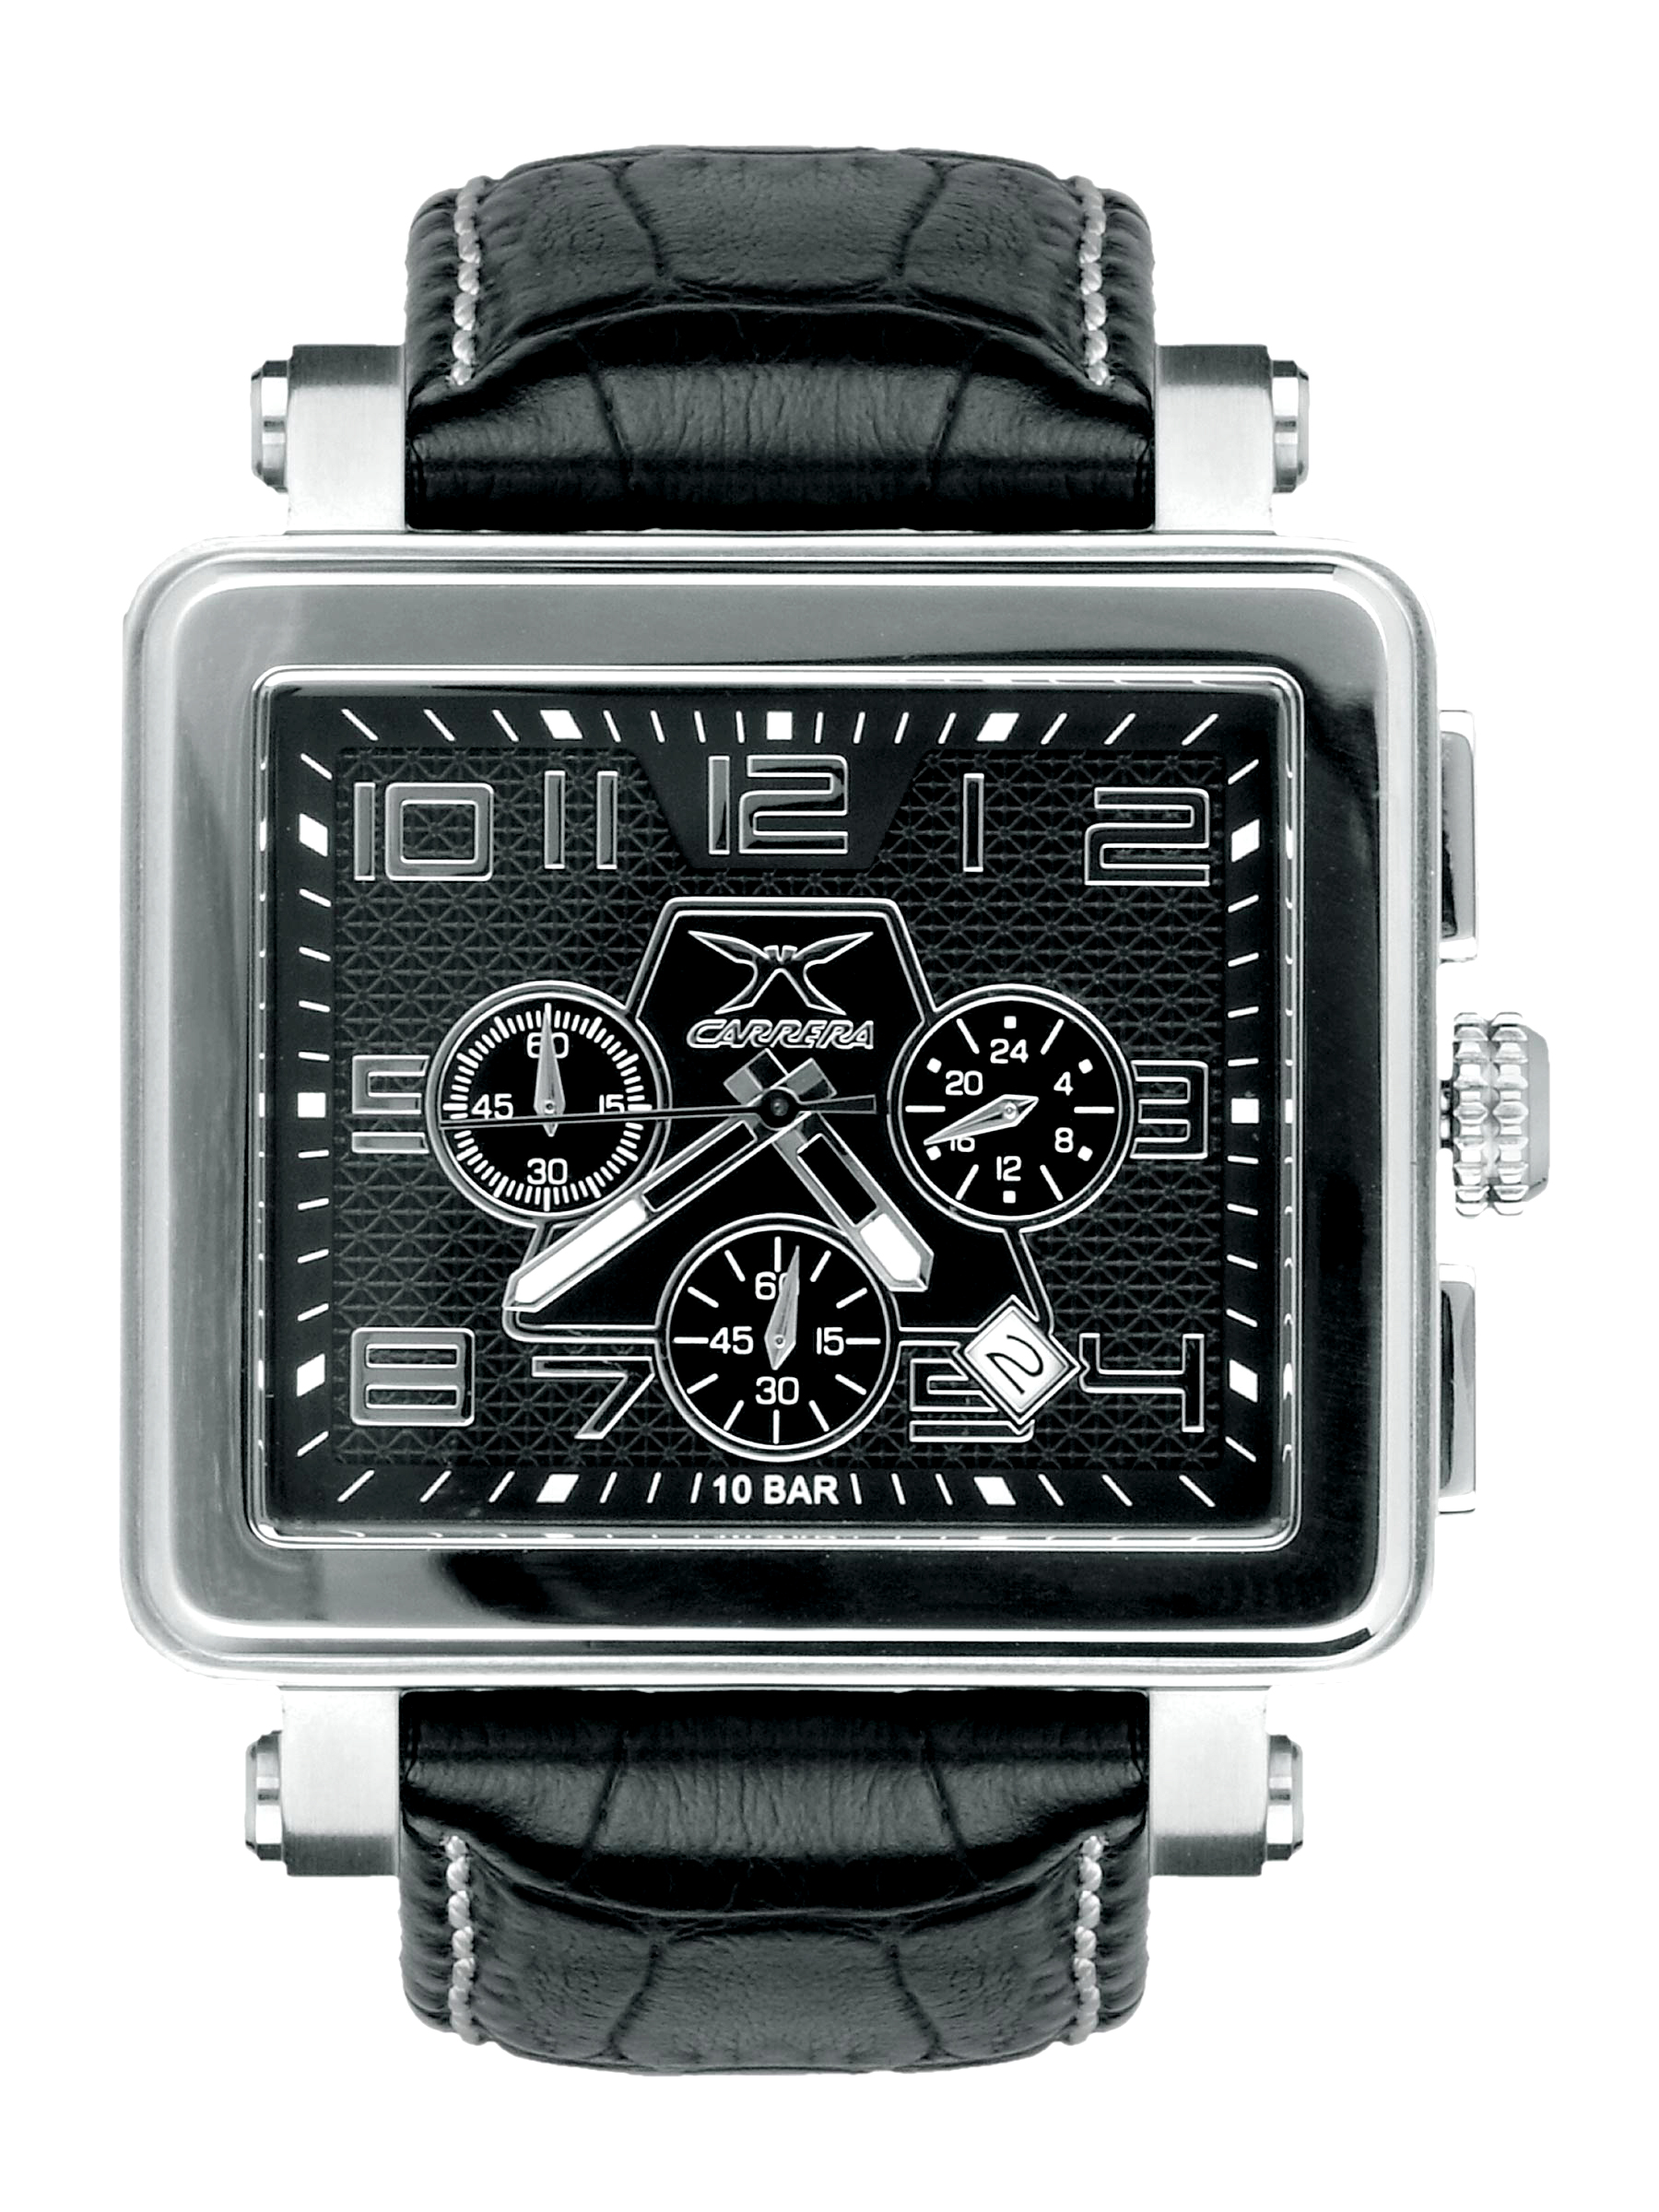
Carrera Men Sqaure dial strap Black Watches
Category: Accessories / Watches / Watches
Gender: Men
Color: Black
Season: Winter 2016
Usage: Casual